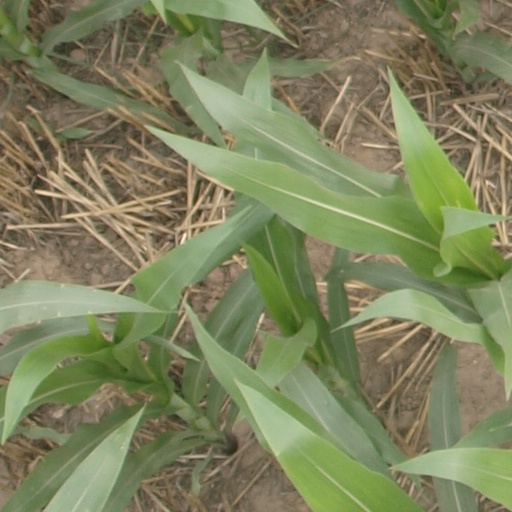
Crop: maize; corn